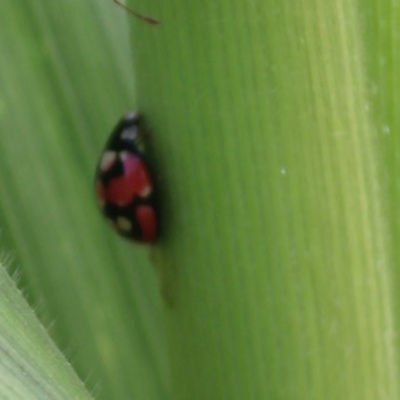
Crop: Maize
Condition: leaf beetle